GSM-R

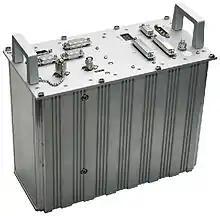
Compact GSM-R Cab Radio

Like other GSM devices, GSM-R equipment can transmit data and voice. New GSM-R features for mobile communication are based on GSM, and are specified by EIRENE project. Call features are: